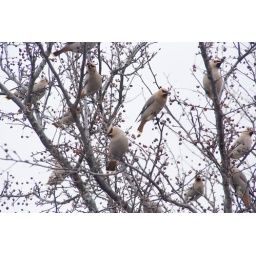
Outside our window eating berries from the tree. Great photos by D